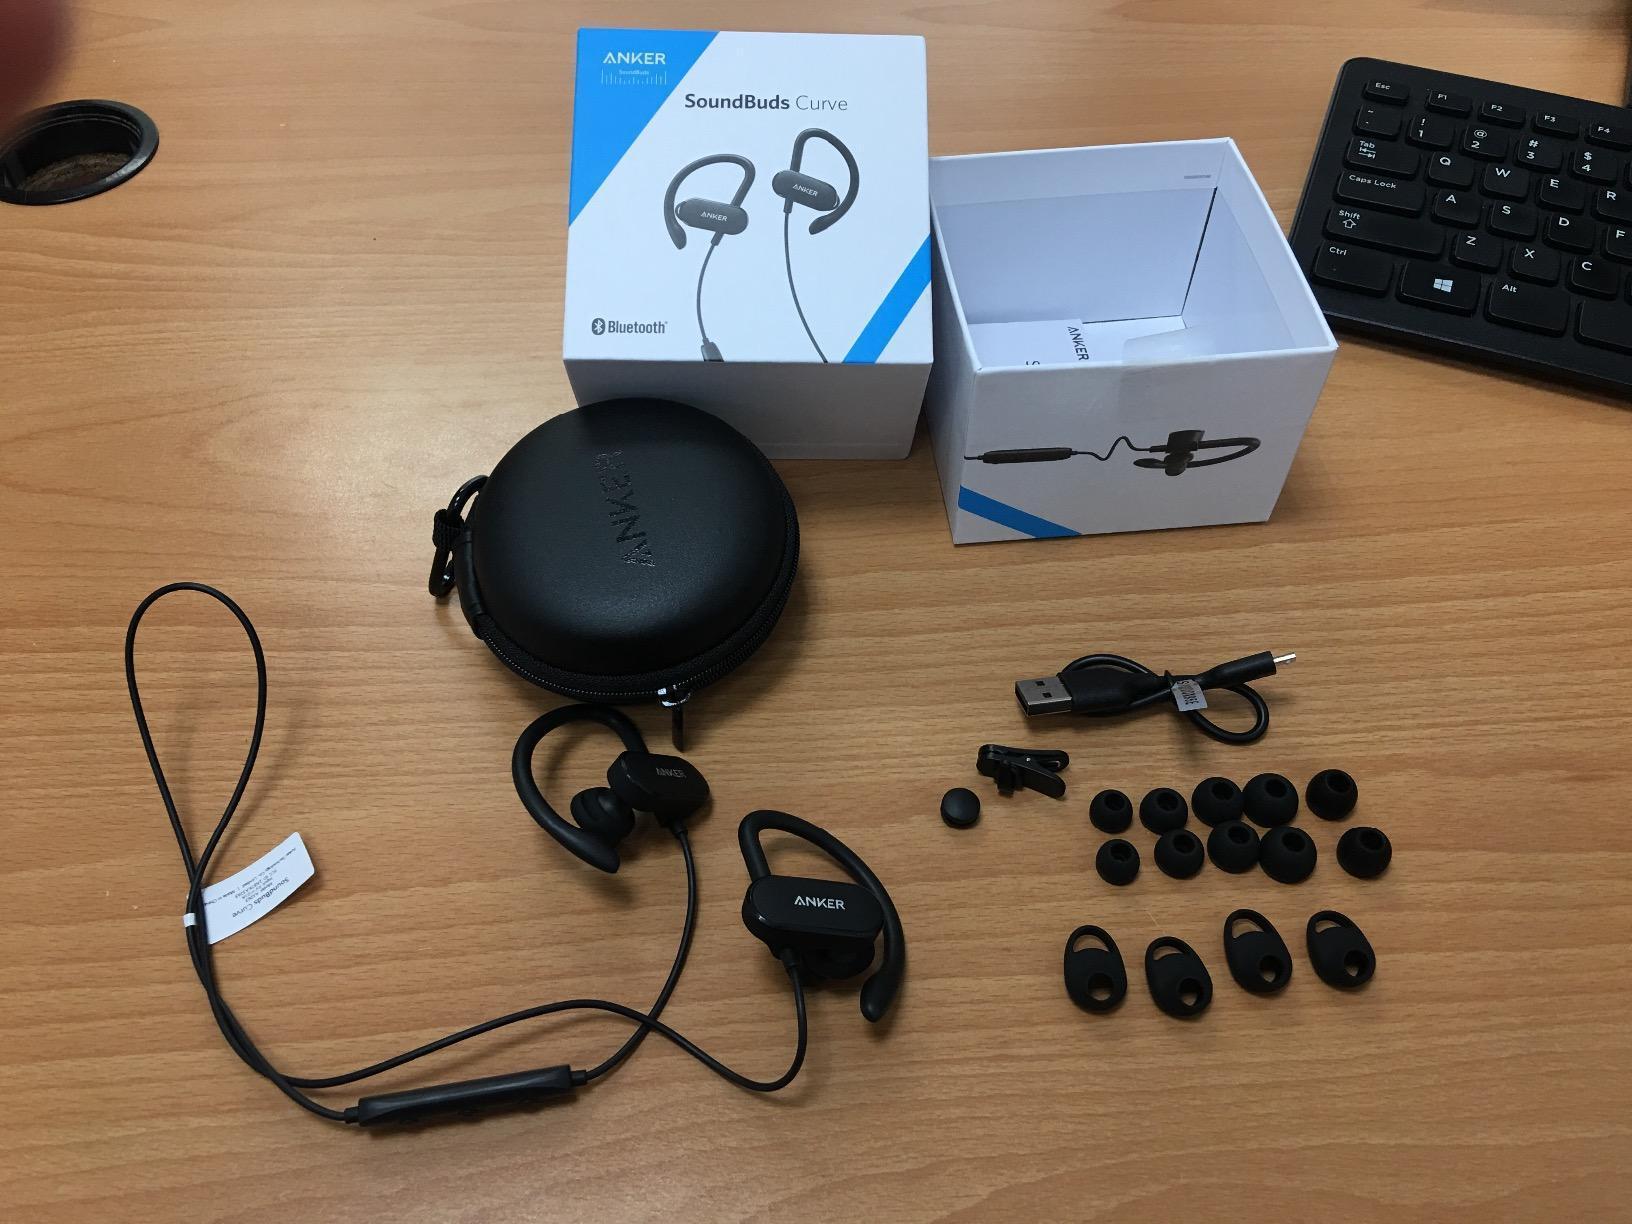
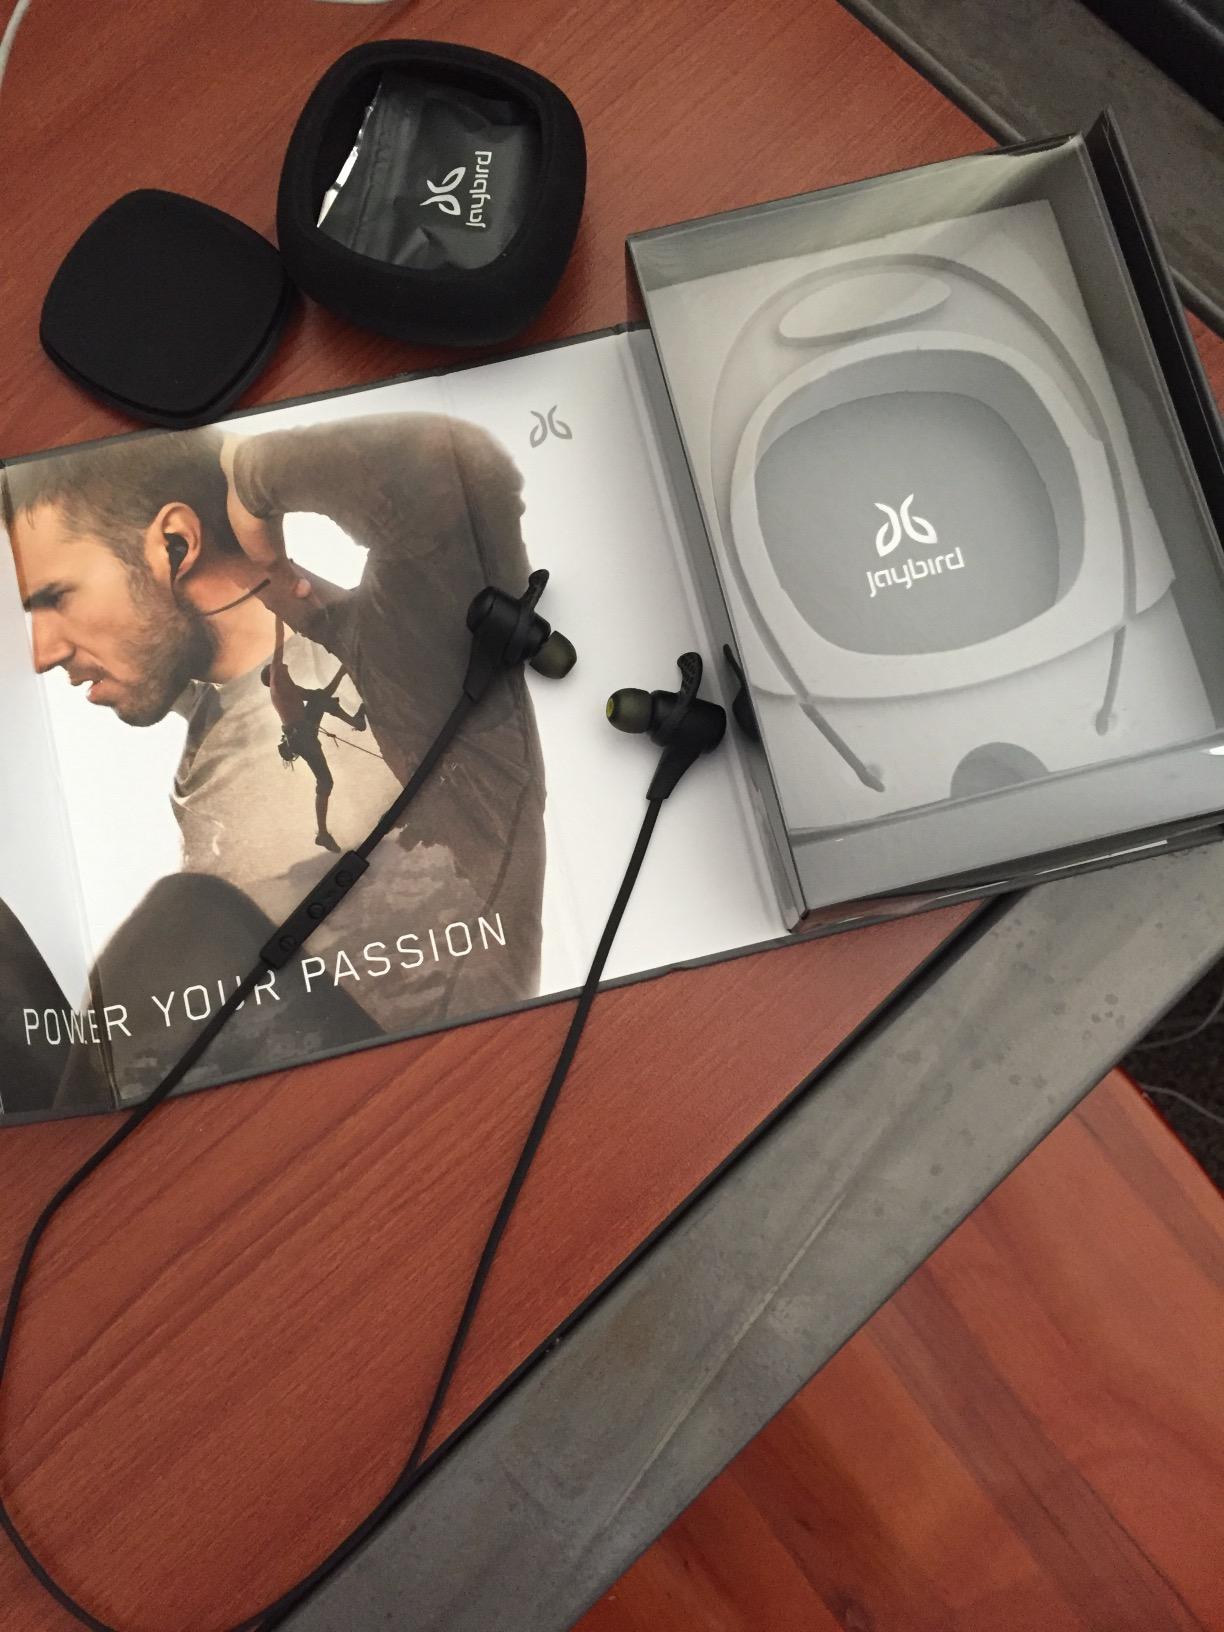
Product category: headphones
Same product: no